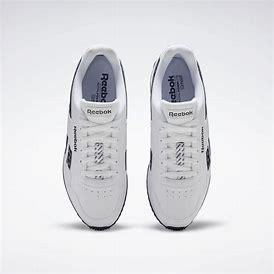
Brand: Reebok
Model: Royal Glide Ripple Clip